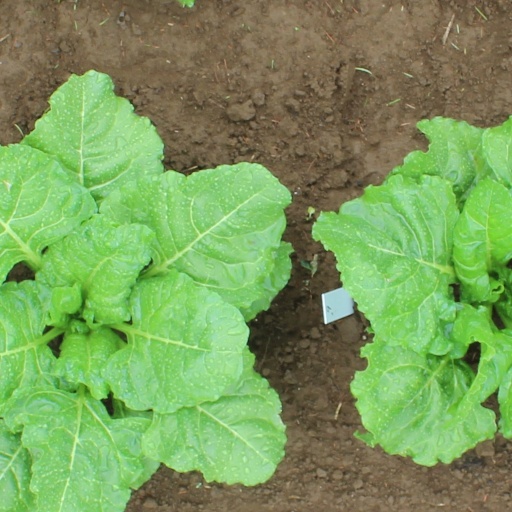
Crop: sugar beet